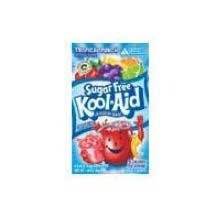
Item Name: Kool-Aid Kraft Beverage, Tropical Punch, 0.16 Ounce (Pack of 192)
Product Description: Kraft Kool Aid Tropical Punch Beverage, 0.16 Ounce -- 192 per case. Single-serve sticks packed in 192 sticks per case. 30 calories per serving. 50% less sugar than regular Kool-Aid when made according to directions. Good source of vitamins c and E.
Value: 192.0
Unit: Count

Price: 84.52